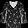
Label: Shirt